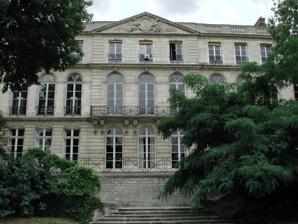
Building: Hôtel de Vendôme (boulevard Saint-Michel, Paris)
Country: France
Year built: 1707
Private mansion in Paris, France For other uses, see Hotel Vendome . Hôtel de Vendôme The façade of the Hôtel de Vendome, Mines Paris – PSL Location within Paris General information Location Paris , France Address 60 boulevard Saint-Michel Coordinates 48°50′42.21″N 2°20′22.639″E / 48.8450583°N 2.33962194°E / 48.8450583; 2.33962194 Opening 1707 ; 318 years ago ( 1707 ) Owner State Management Mines Paris – PSL Design and construction Architect(s) Jean-Baptiste Alexandre Le Blond The Hôtel de Vendôme is a private mansion in the 6th arrondissement of Paris . History The Hôtel de Vendôme was built in 1707 by the architect Jean-Baptiste Alexandre Le Blond , rue d'Enfer (today boulevard Saint-Michel ) for the Carthusian canon Antoine de La Porte . The plans were published by Augustin-Charles d'Aviler in 1710 in his Cours d'architecture under the title "Hôtel scis rue d'Enfer in Paris, occupied by M. le duc de Chaulnes et Batie on the designs of Sr le Blond". Leased to the Duchess of Vendôme, the hotel was remodeled in 1715-1716 by the same architect, who modified the facade overlooking the garden and created a new avant-corps with the pediment of the old one. In the middle of the 18th century, it was occupied, following a long lease, by the 5th Duke of Chaulnes , Michel Ferdinand d'Albert d'Ailly, who died there in 1769, and his wife. The duke kept part of his important library there also conducting  scientific experiments there. Their son, the 6th Duke of Chaulnes , continued the lease, but did not live in the hotel. He sublet it until the Revolution and died in 1792. The hotel was then confiscated. Adjoining the Luxembourg Gardens , onto which its rear façade overlooks, it has been the headquarters of the Mines Paris – PSL since 1815. It also houses the Musée de Minéralogie . In the 19th century, it was expanded in two campaigns to make it a place of teaching and research: First between 1840 and 1852 by François-Alexandre Duquesney : extension of the building to the North and South, construction of the library, with cast iron pillars,... In 1854, the grand staircase was decorated with paintings by Hugard and in 1856 by Abel de Pujol . Then between 1861 and 1866 by Théodore-Henri Vallez , during the Haussmann's renovation of Paris (he built four wings around a central covered courtyard). On January 21, 1926, the hotel was the subject of a first registration as a monument historique which was subsequently canceled, and on September 21, 1994, the 18th century mansion as well as the facades and roofs of the buildings of the 19th century are the subject of a new registration as monument historique . Notes